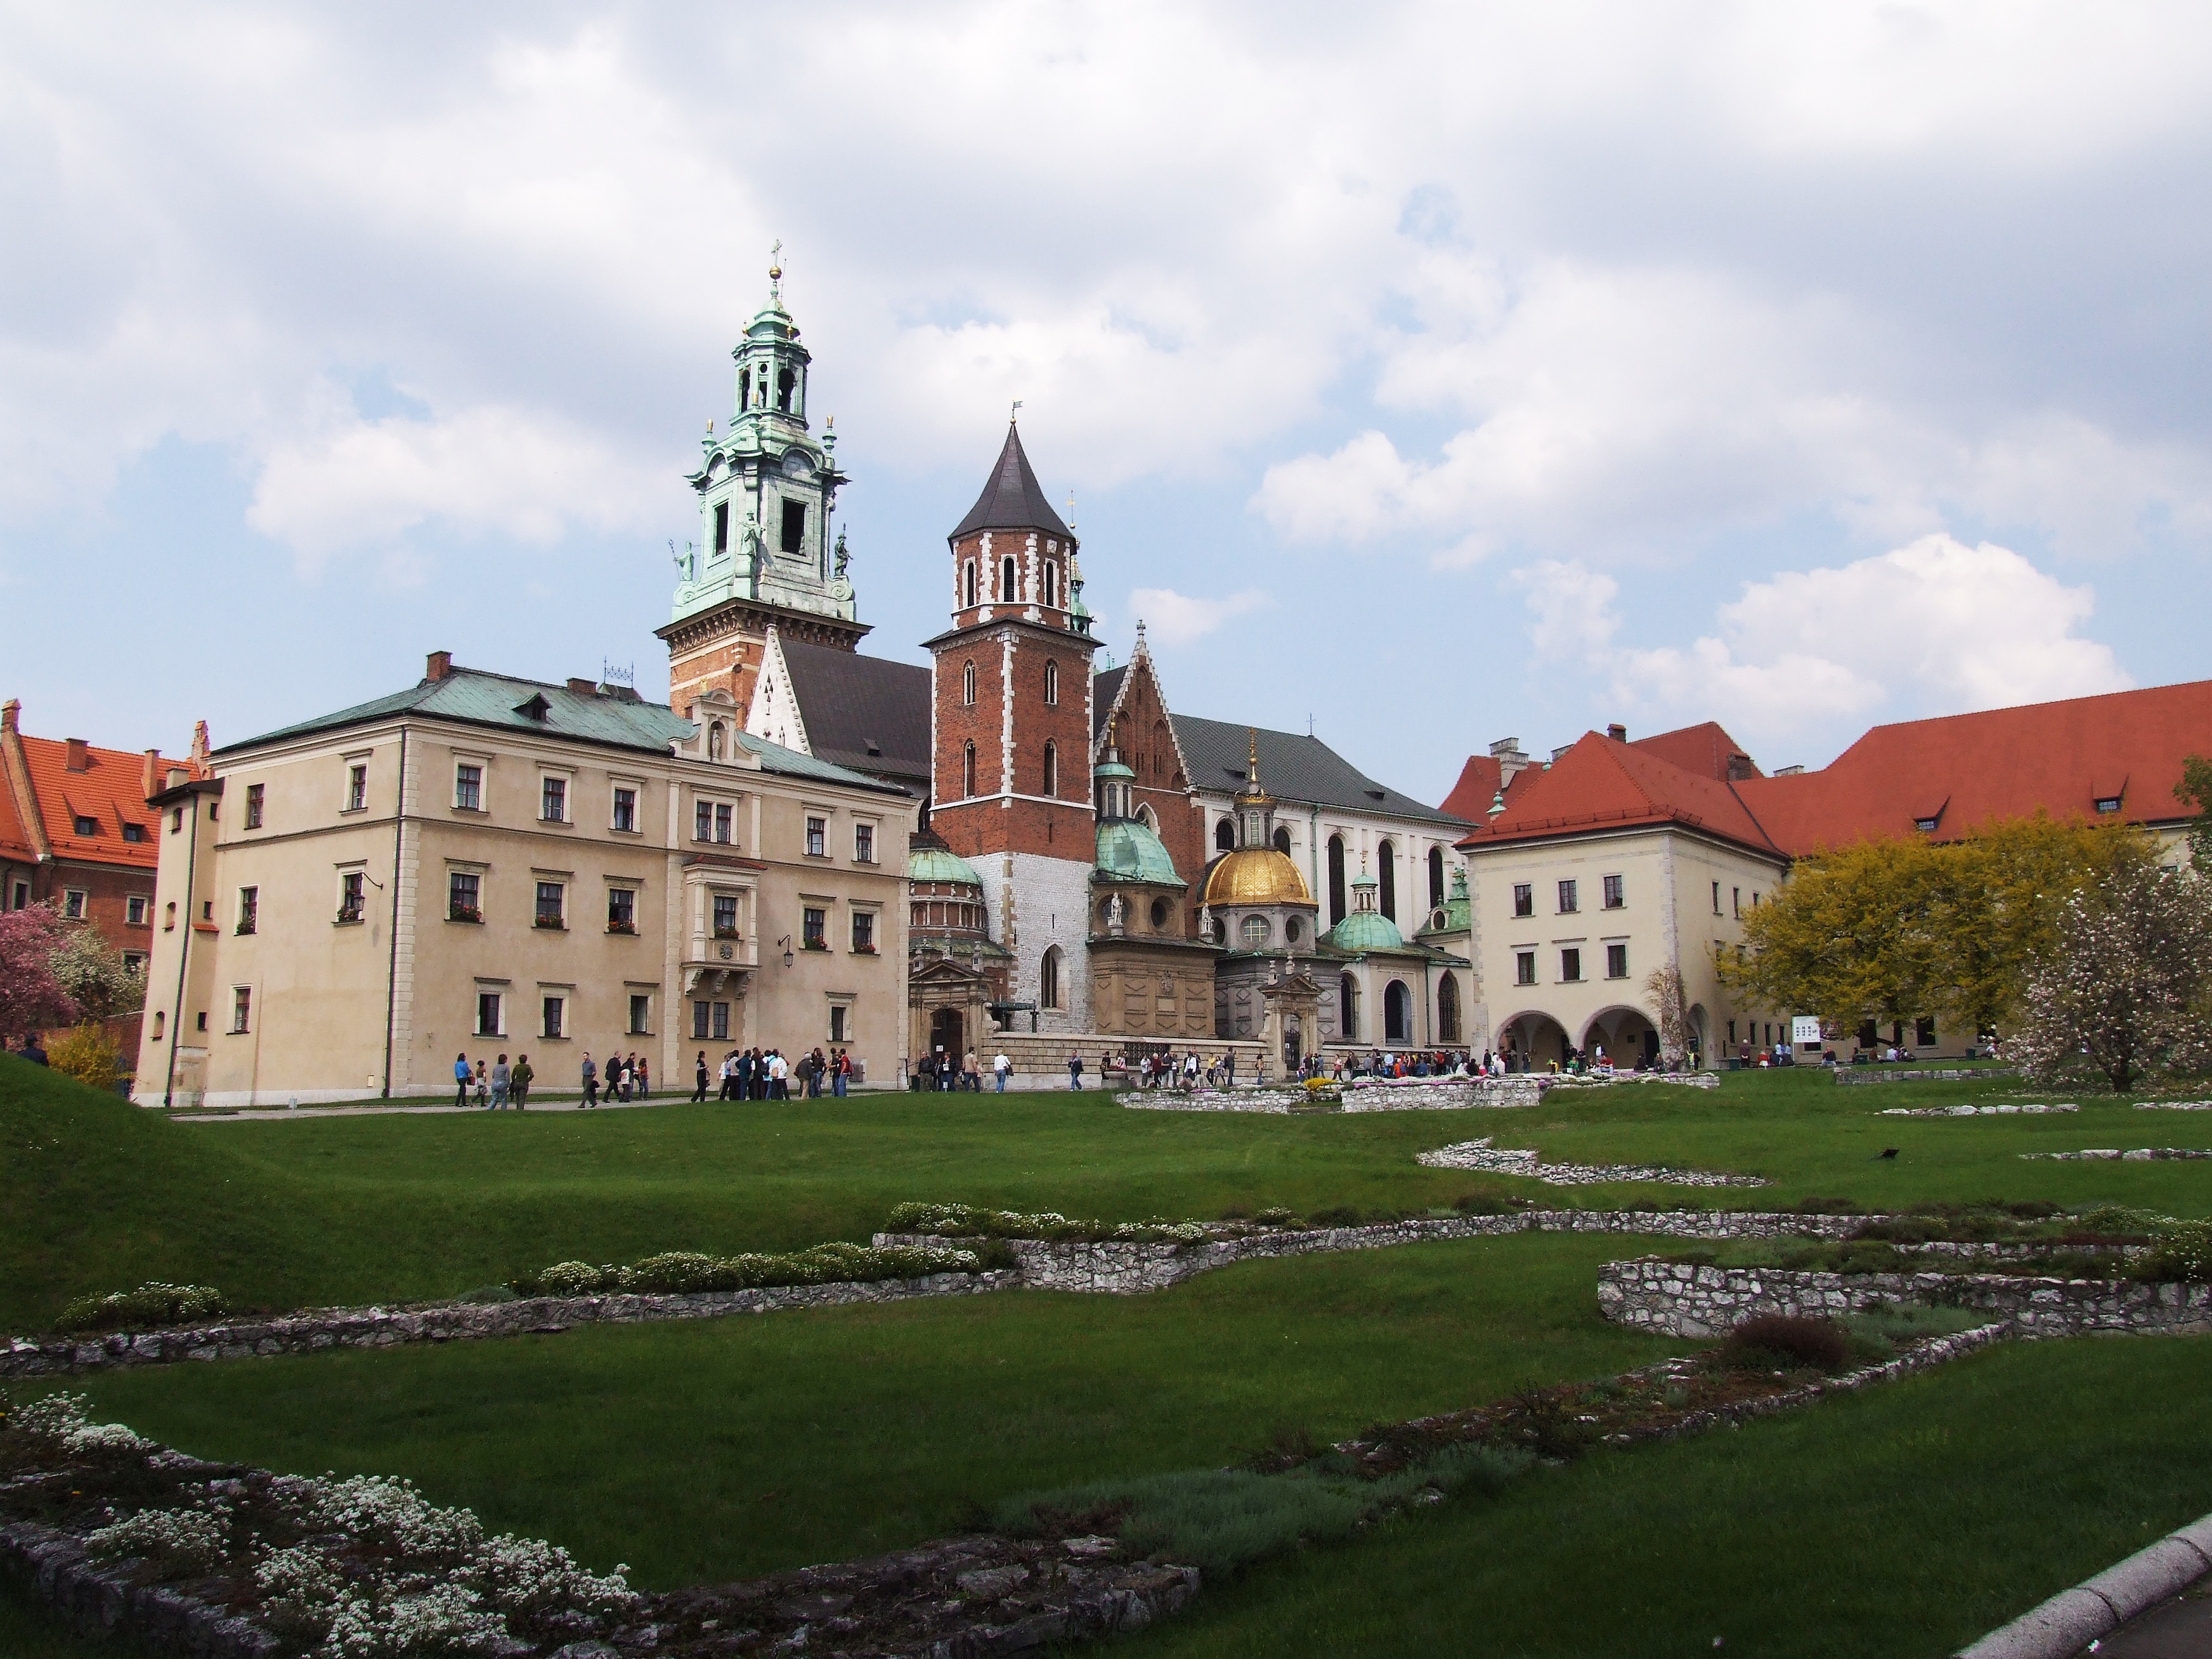
architecture, town, building, chateau, palace, old, monument, tower, castle, church, place of worship, monastery, poland, estate, krakow, manor house, wawel, the old town, stately home, water castle